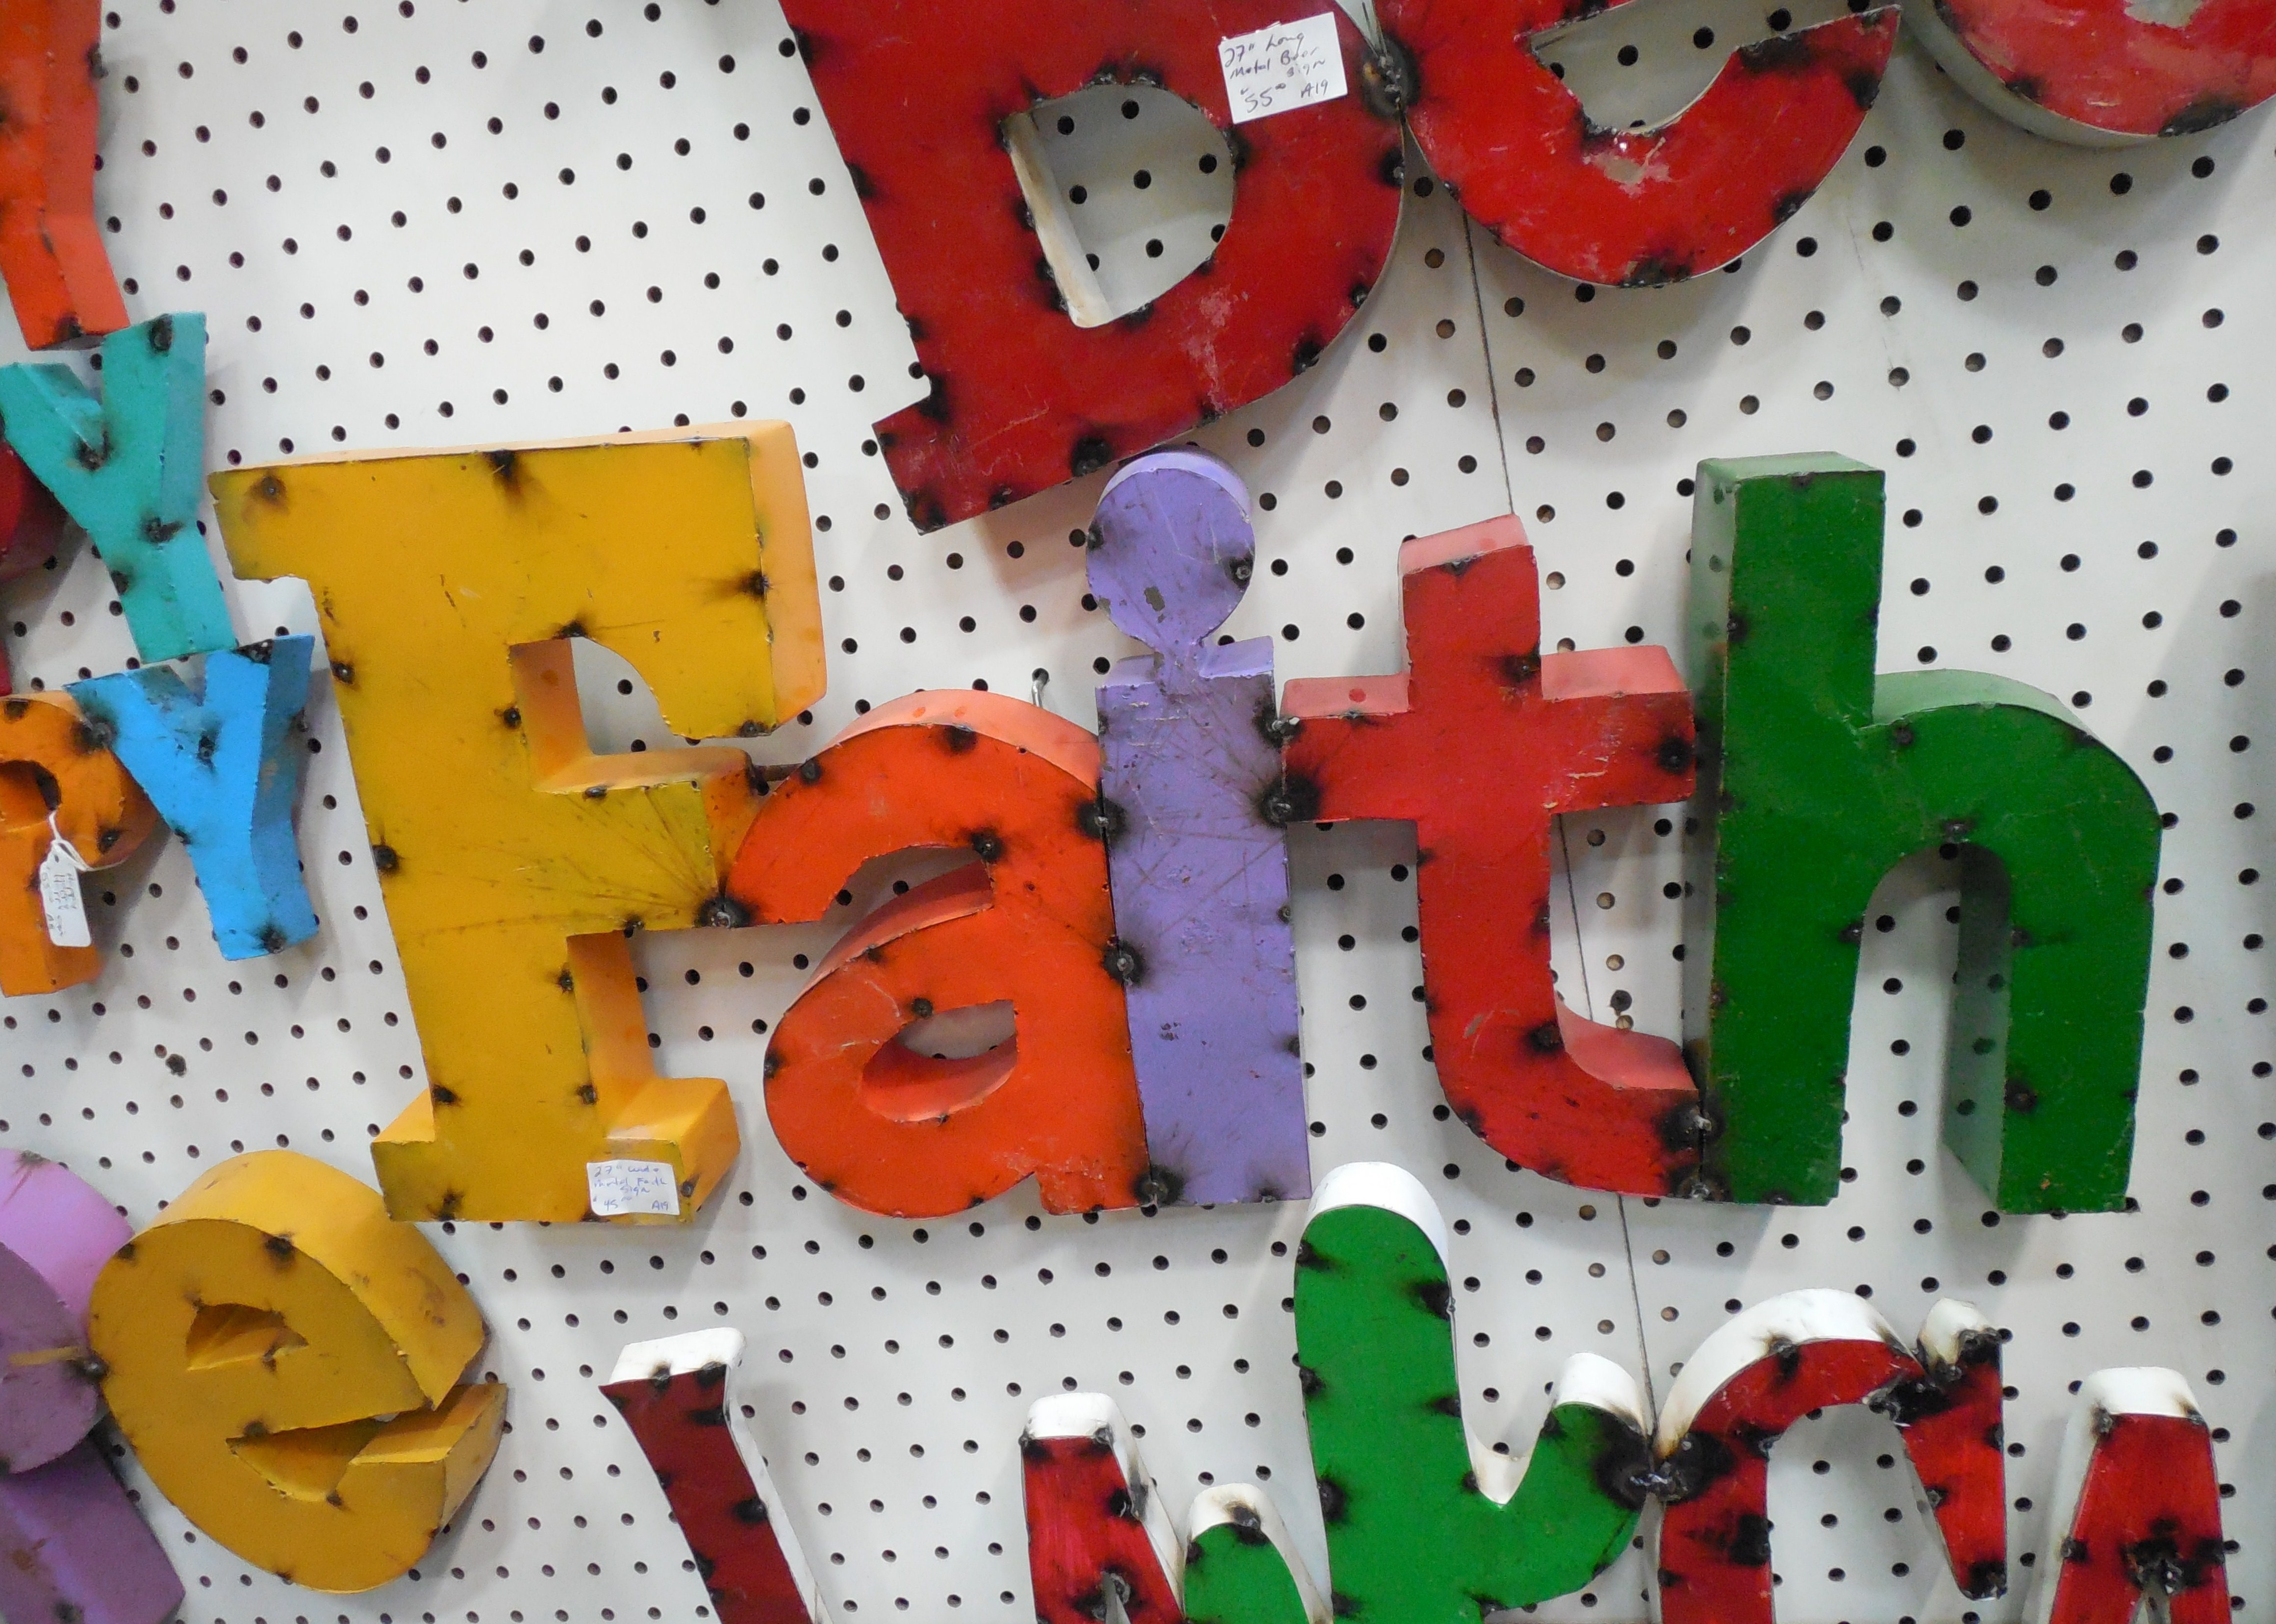
word, vintage, play, retro, number, advertising, sign, food, symbol, typography, banner, communication, business, signage, toy, neon, label, product, type, art, design, text, faith, decorative, message, signboard, style, information, exhibition, notice, shape, promotion, lettering, announcement, price, typographic